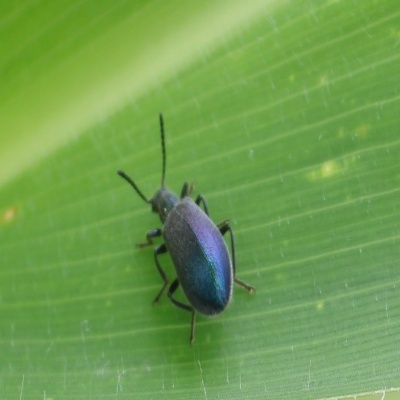
Crop: Maize
Condition: leaf beetle